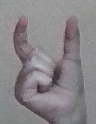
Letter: nun